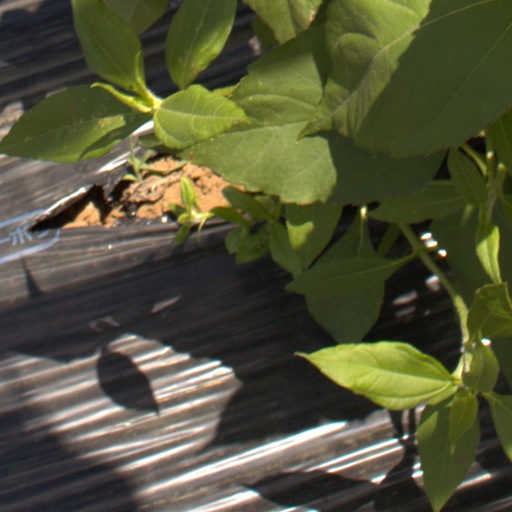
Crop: Jerusalem artichoke